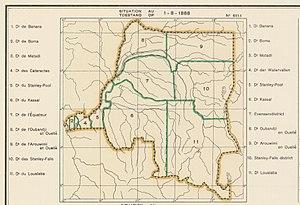
Carte des subdivisions administrative
Le 1ᵉʳ août 1888 intervient la première organisation administrative divisant l’EIC en onze districts.